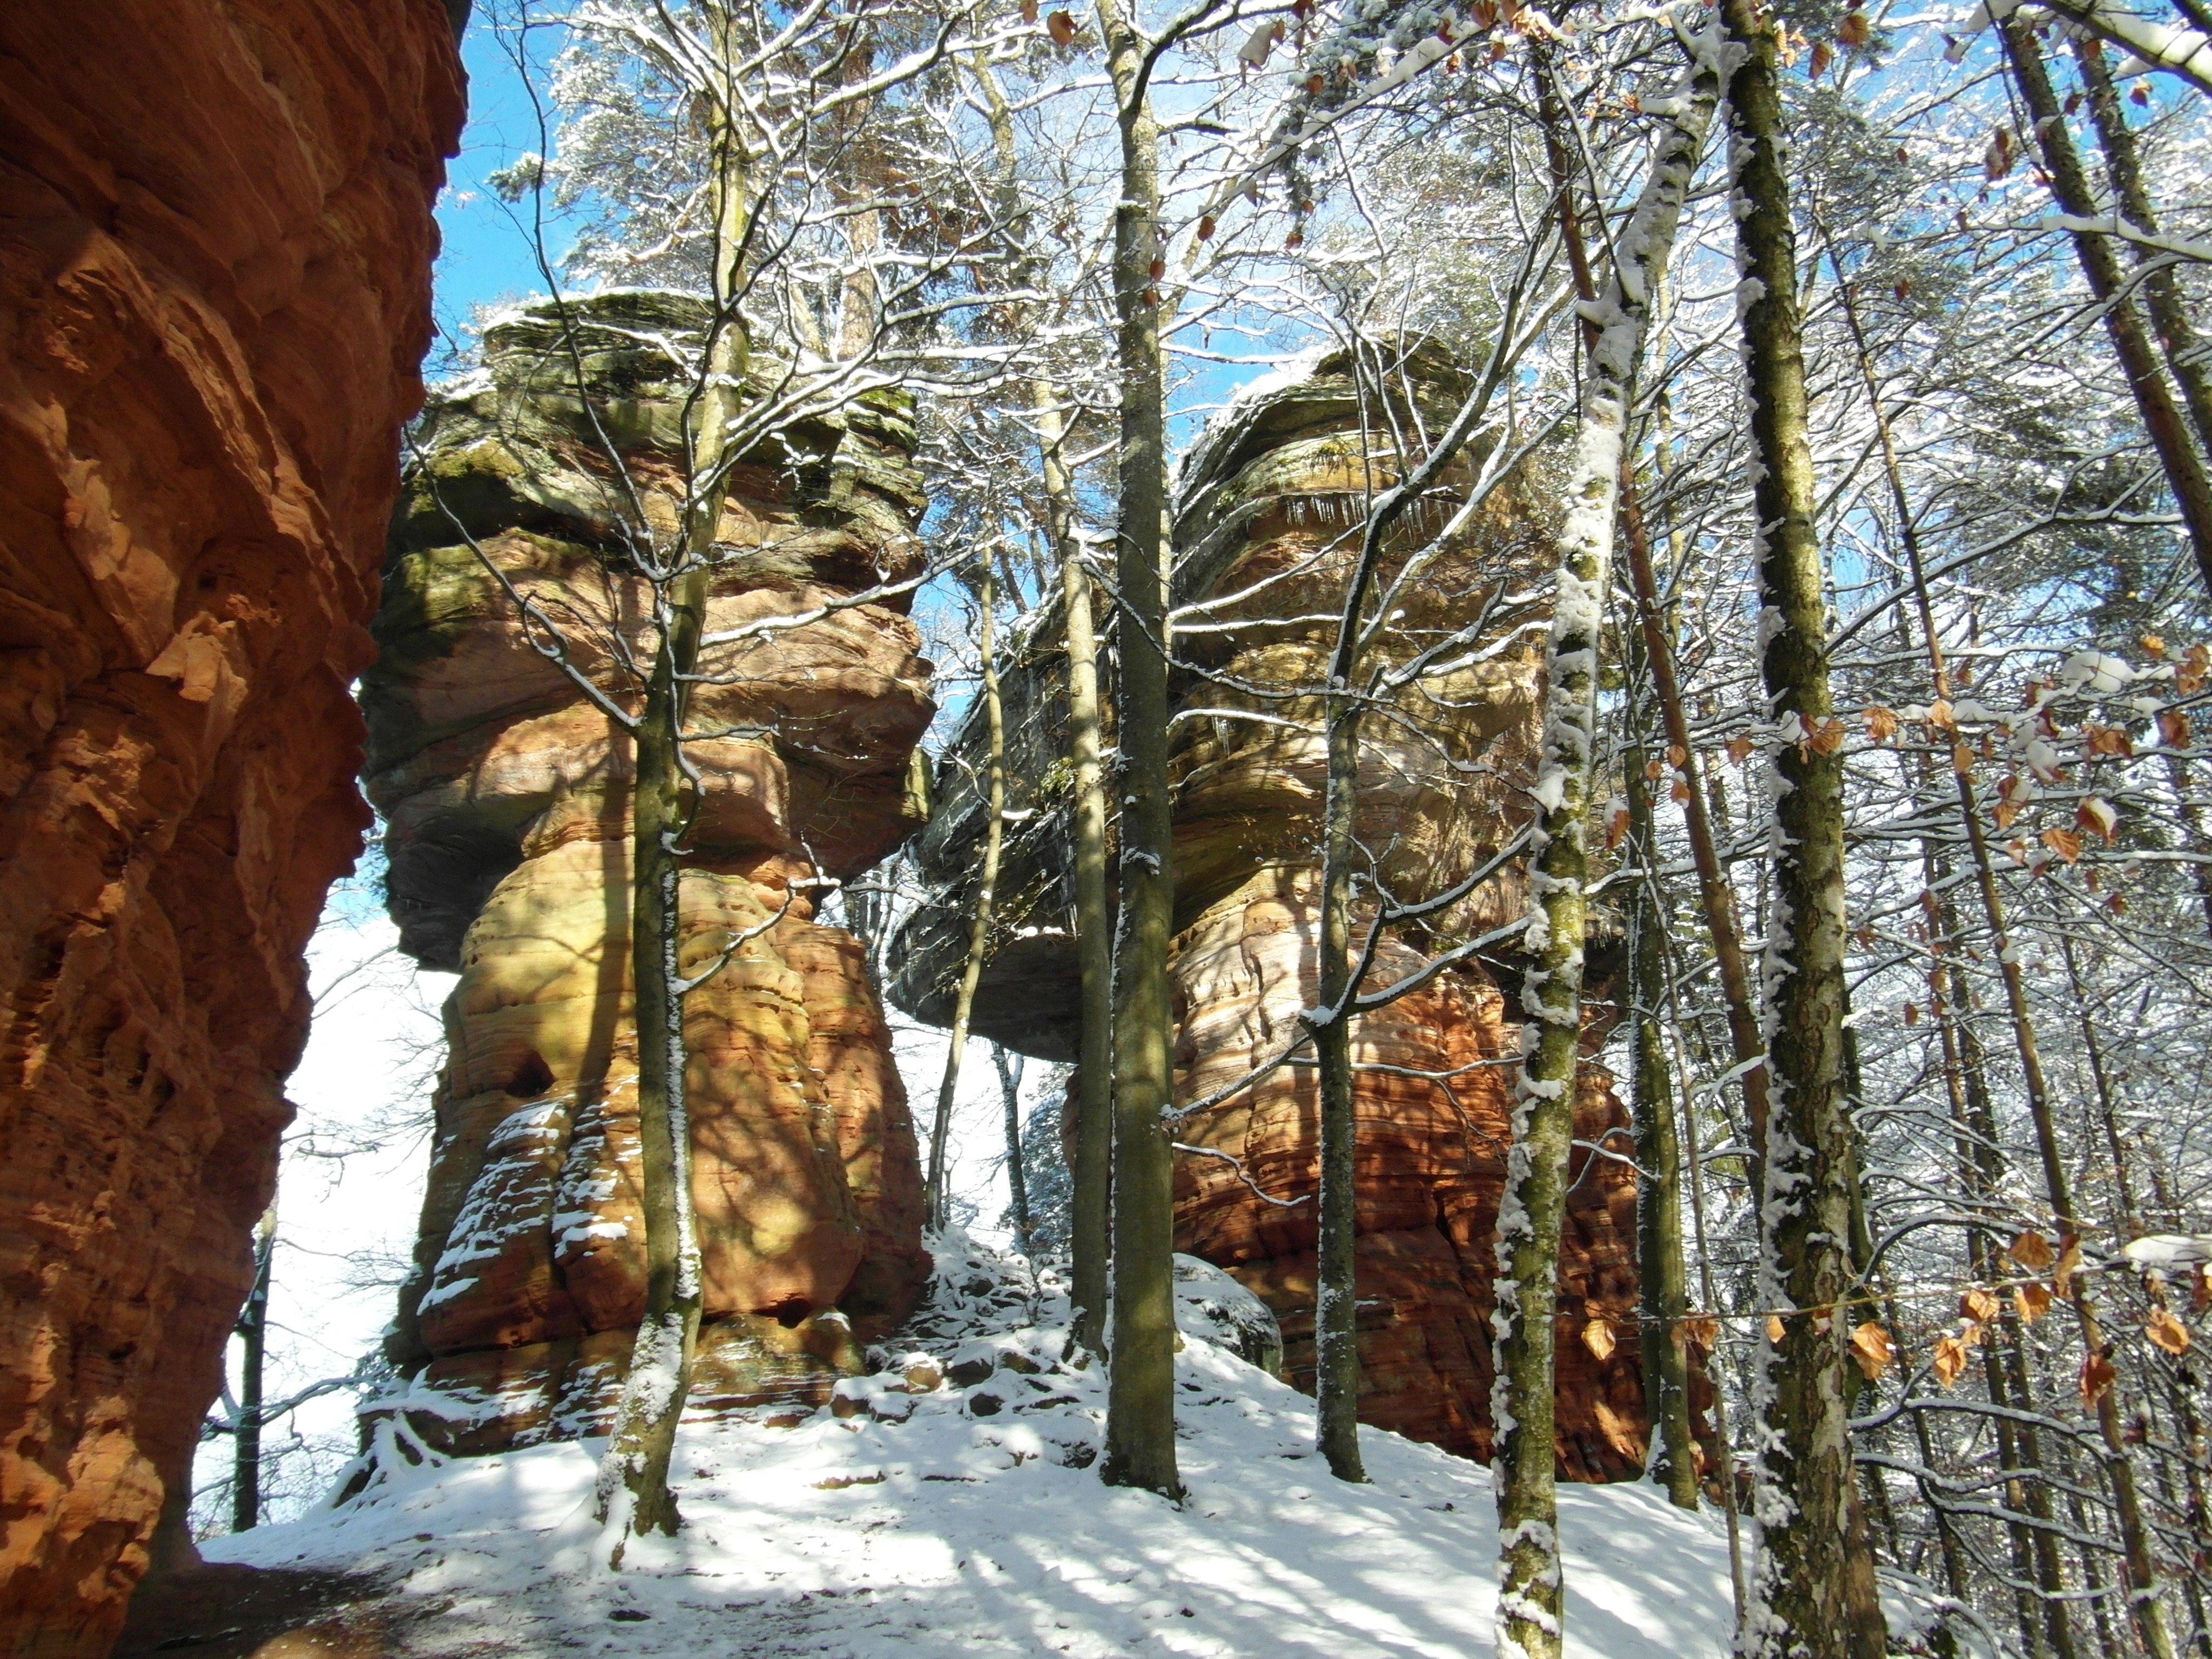
landscape, tree, nature, forest, rock, wilderness, mountain, snow, cold, winter, sky, hiking, trail, sandstone, relax, hike, holiday, blue, season, trees, palatinate, old castle rock